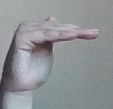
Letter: khaa